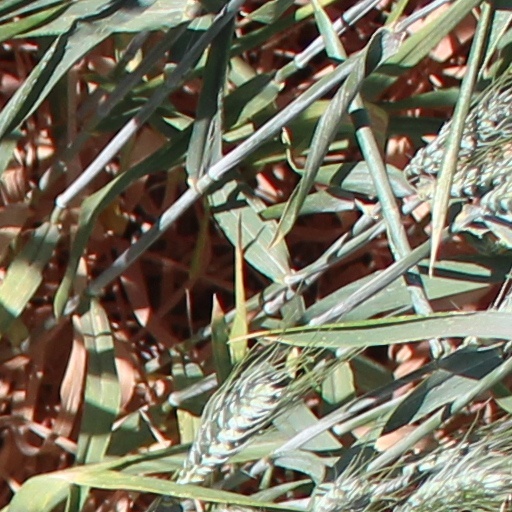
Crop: wheat